David Steinhart

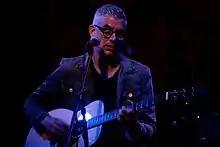
Steinhart performing in 2016

David Steinhart is an American singer-songwriter and guitarist, best known for the bands Pop Art, Smart Brown Handbag, and the Furious Seasons. He has been active in the Los Angeles pop scene since the 1980s.